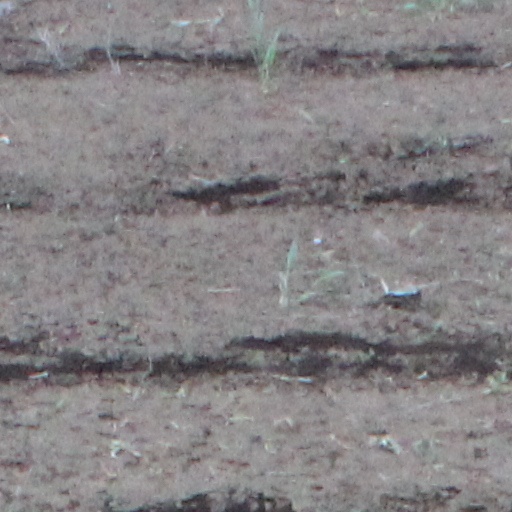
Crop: wheat